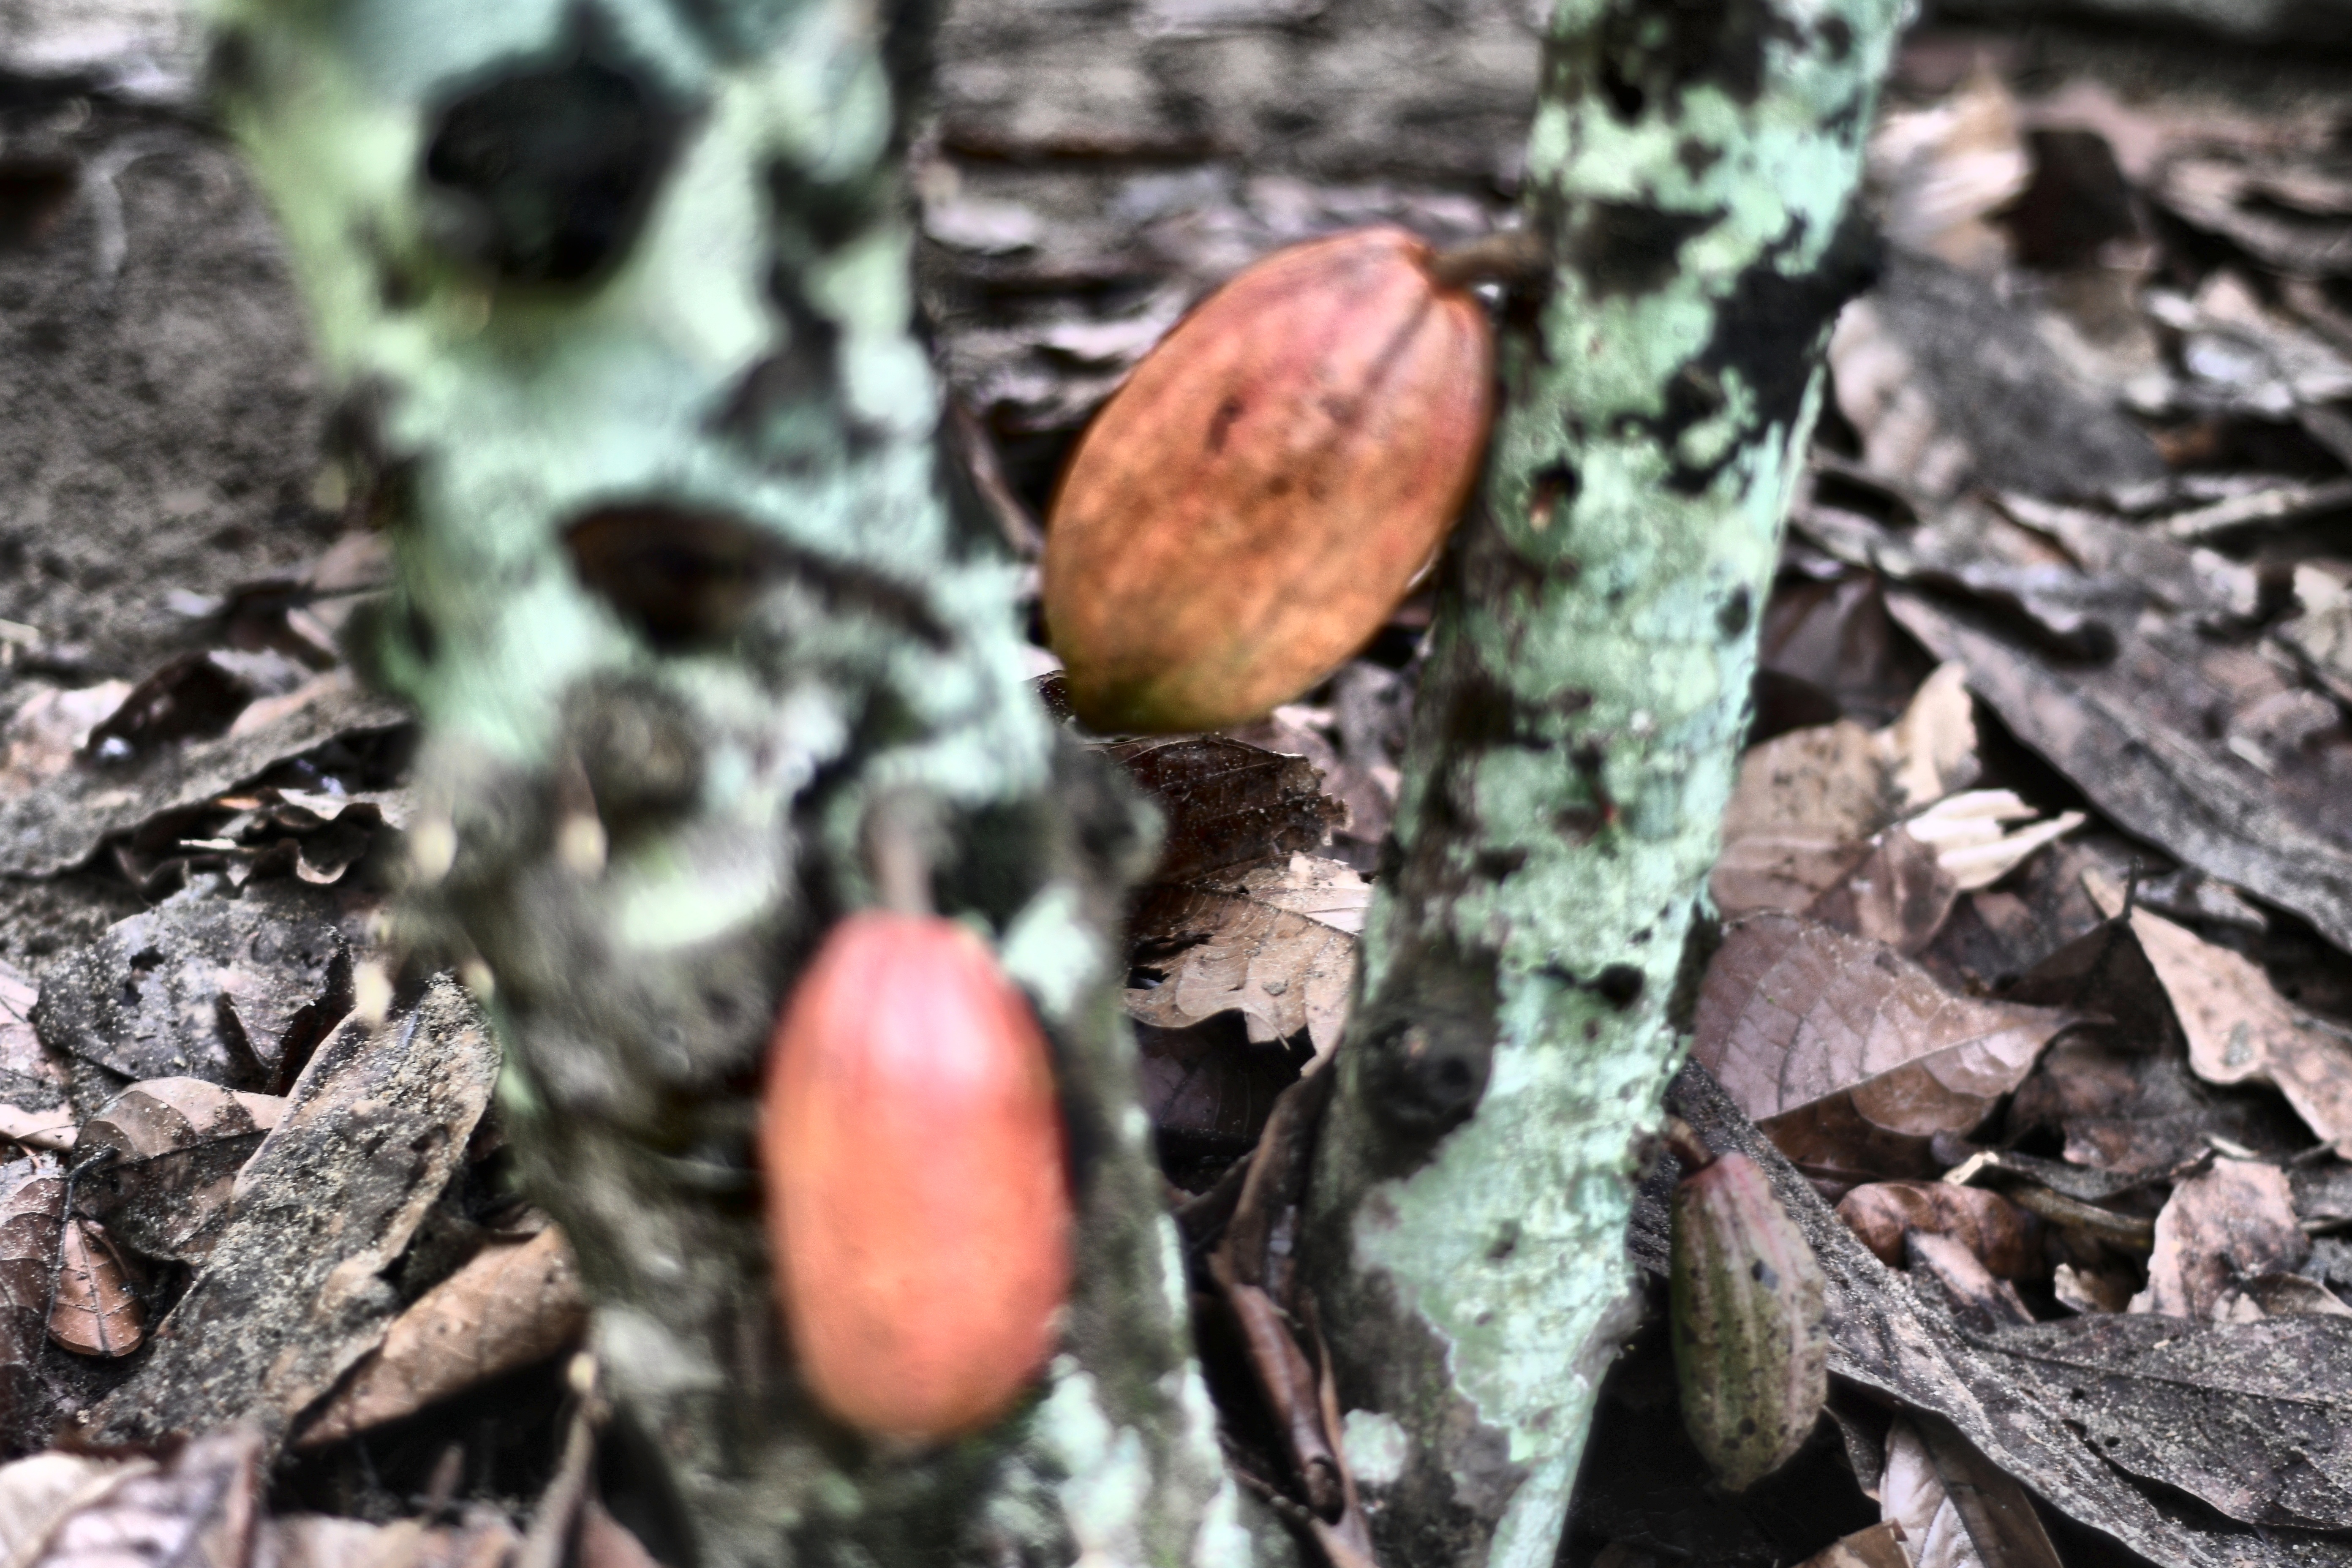
Maturity: mature
Variety: Amelonado